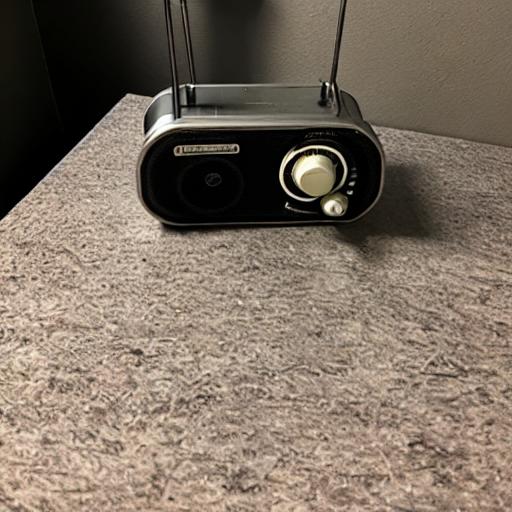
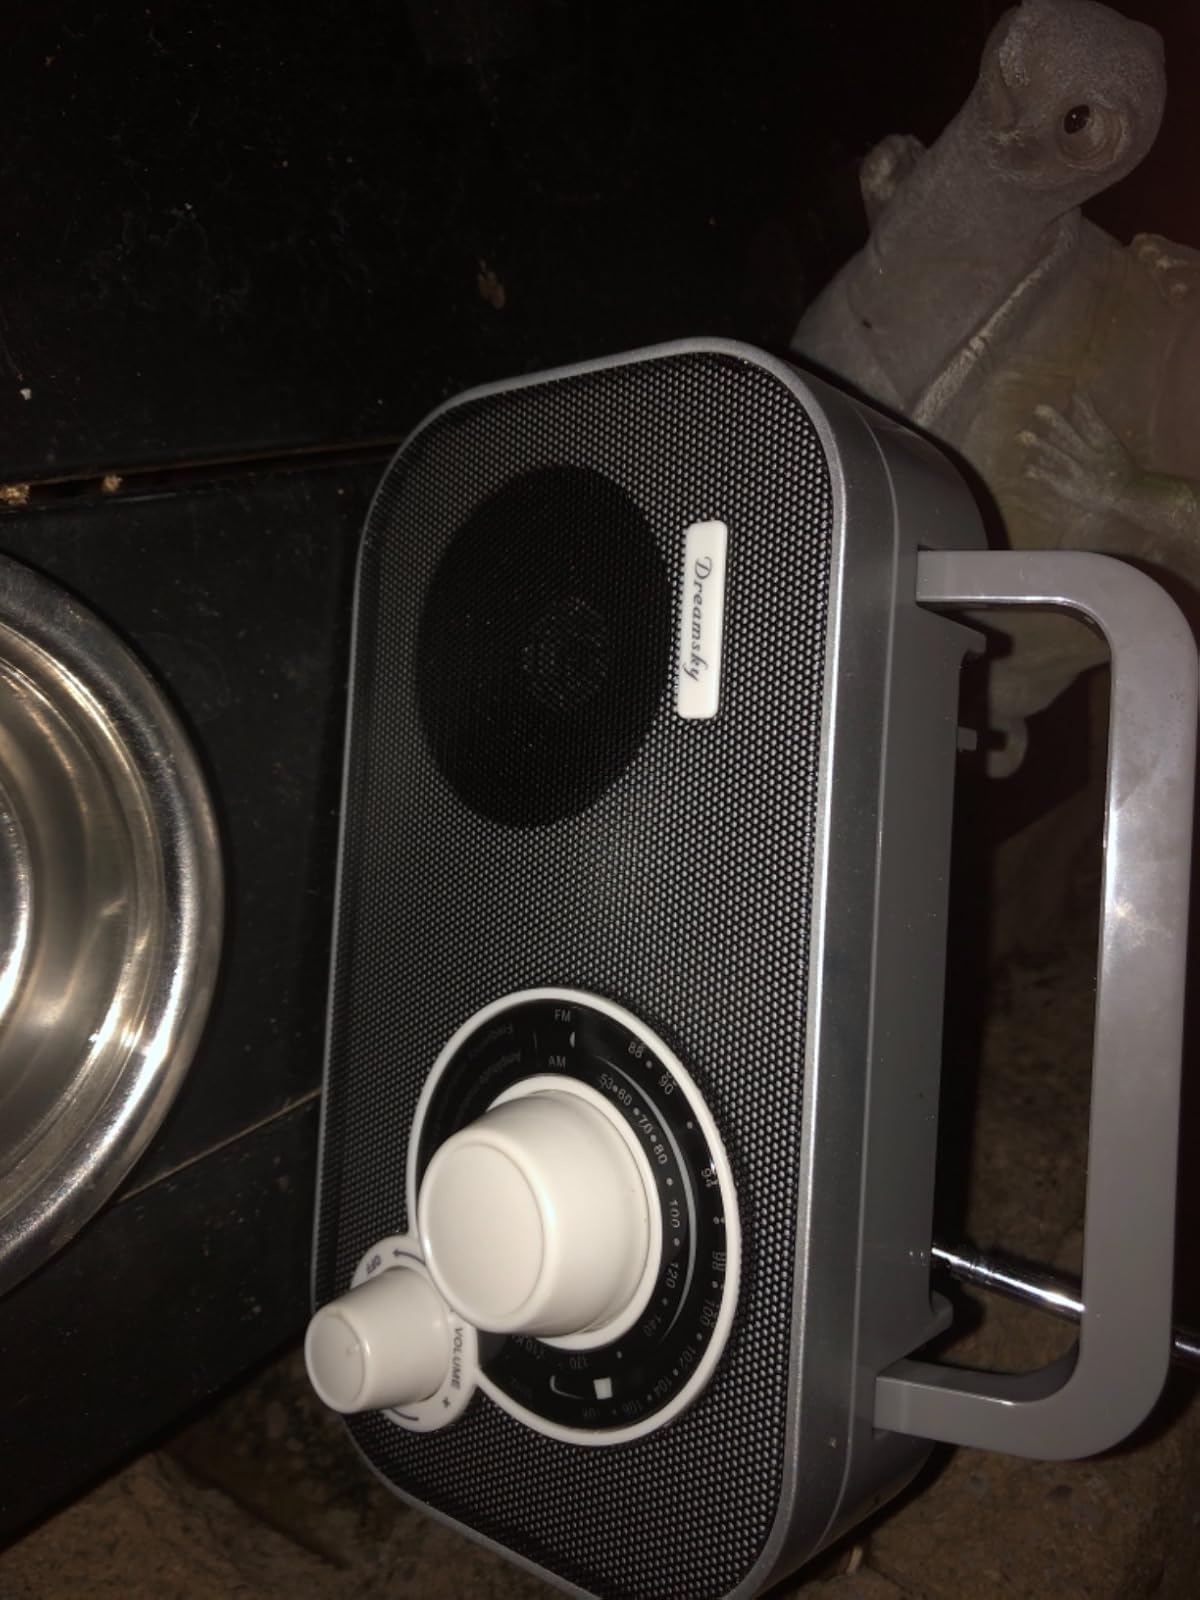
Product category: radio
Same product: no